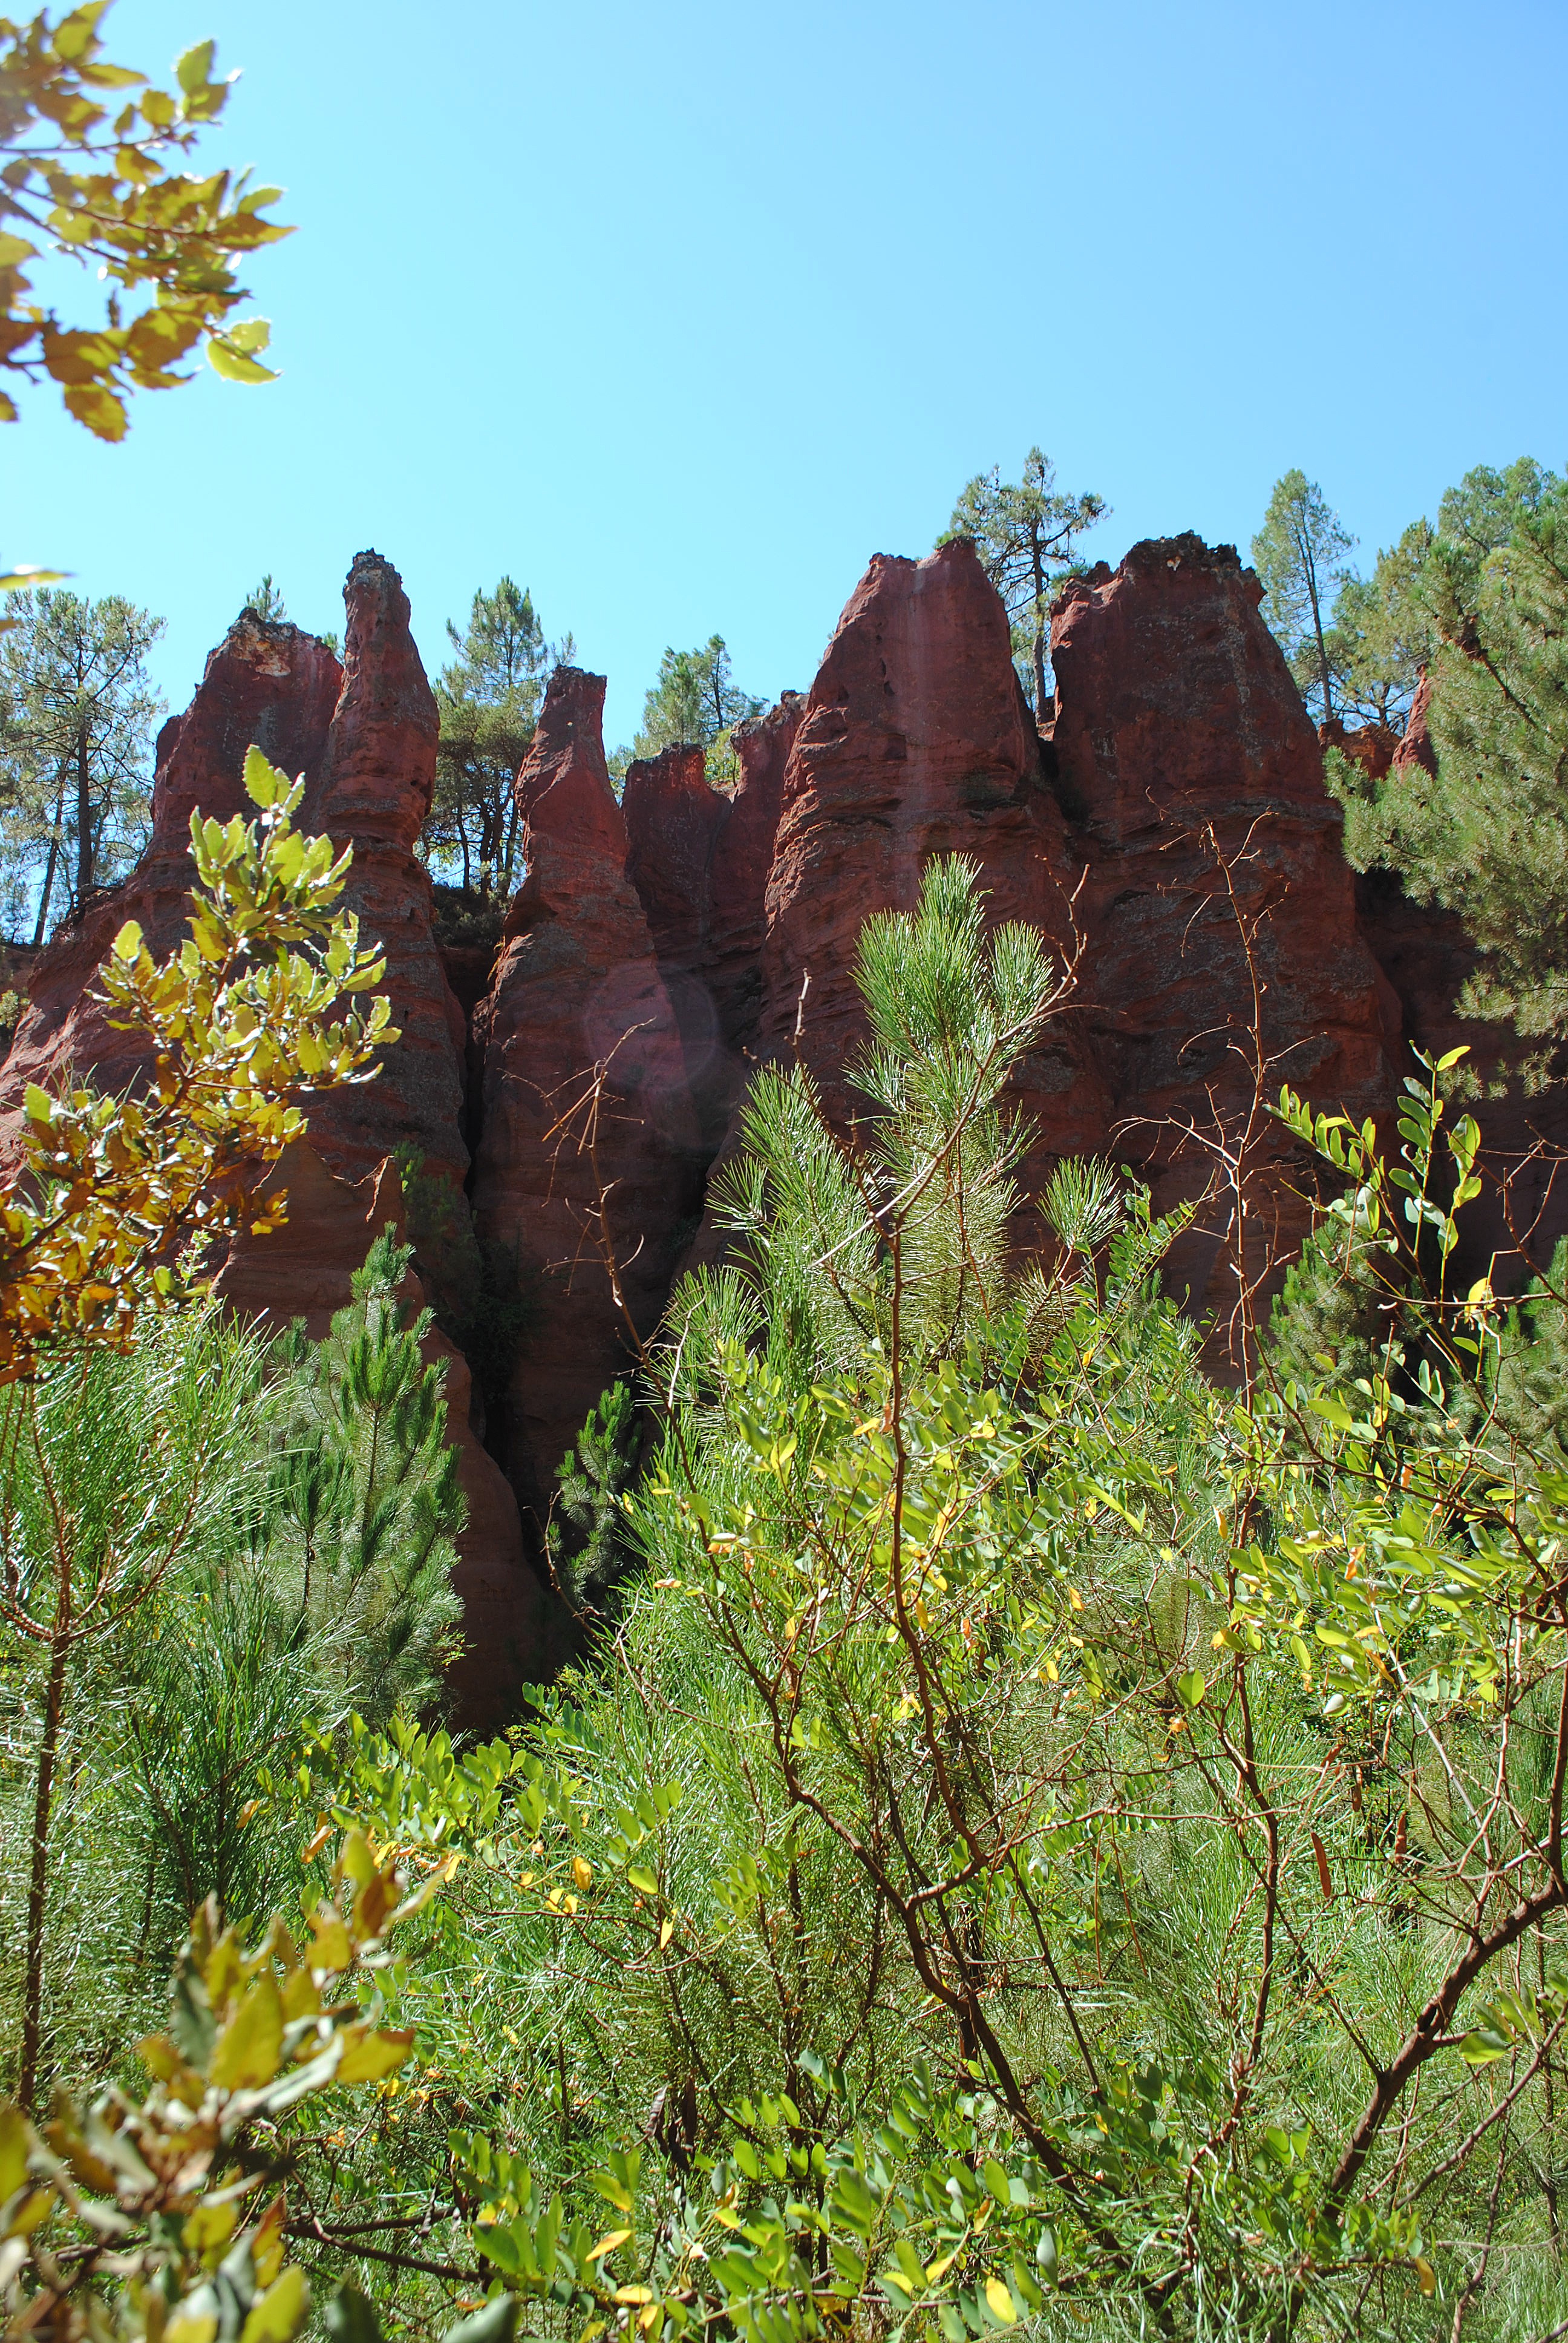
tree, nature, rock, wilderness, leaf, flower, valley, france, jungle, autumn, park, national park, flora, roussillon, ecosystem, ocher, natural environment, woody plant, red ochre